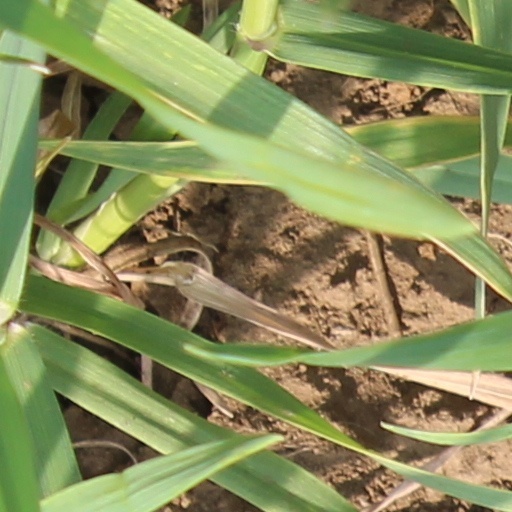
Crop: wheat